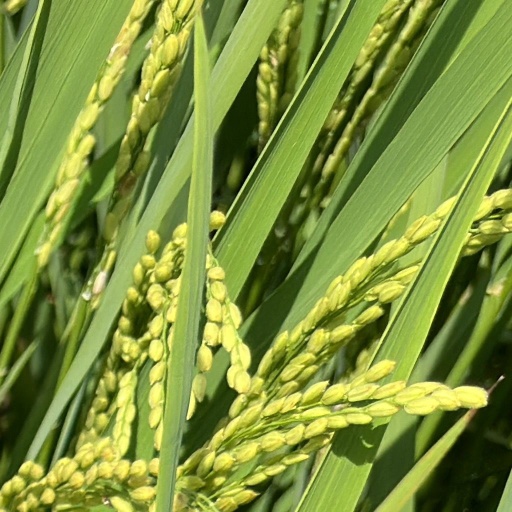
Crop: rice